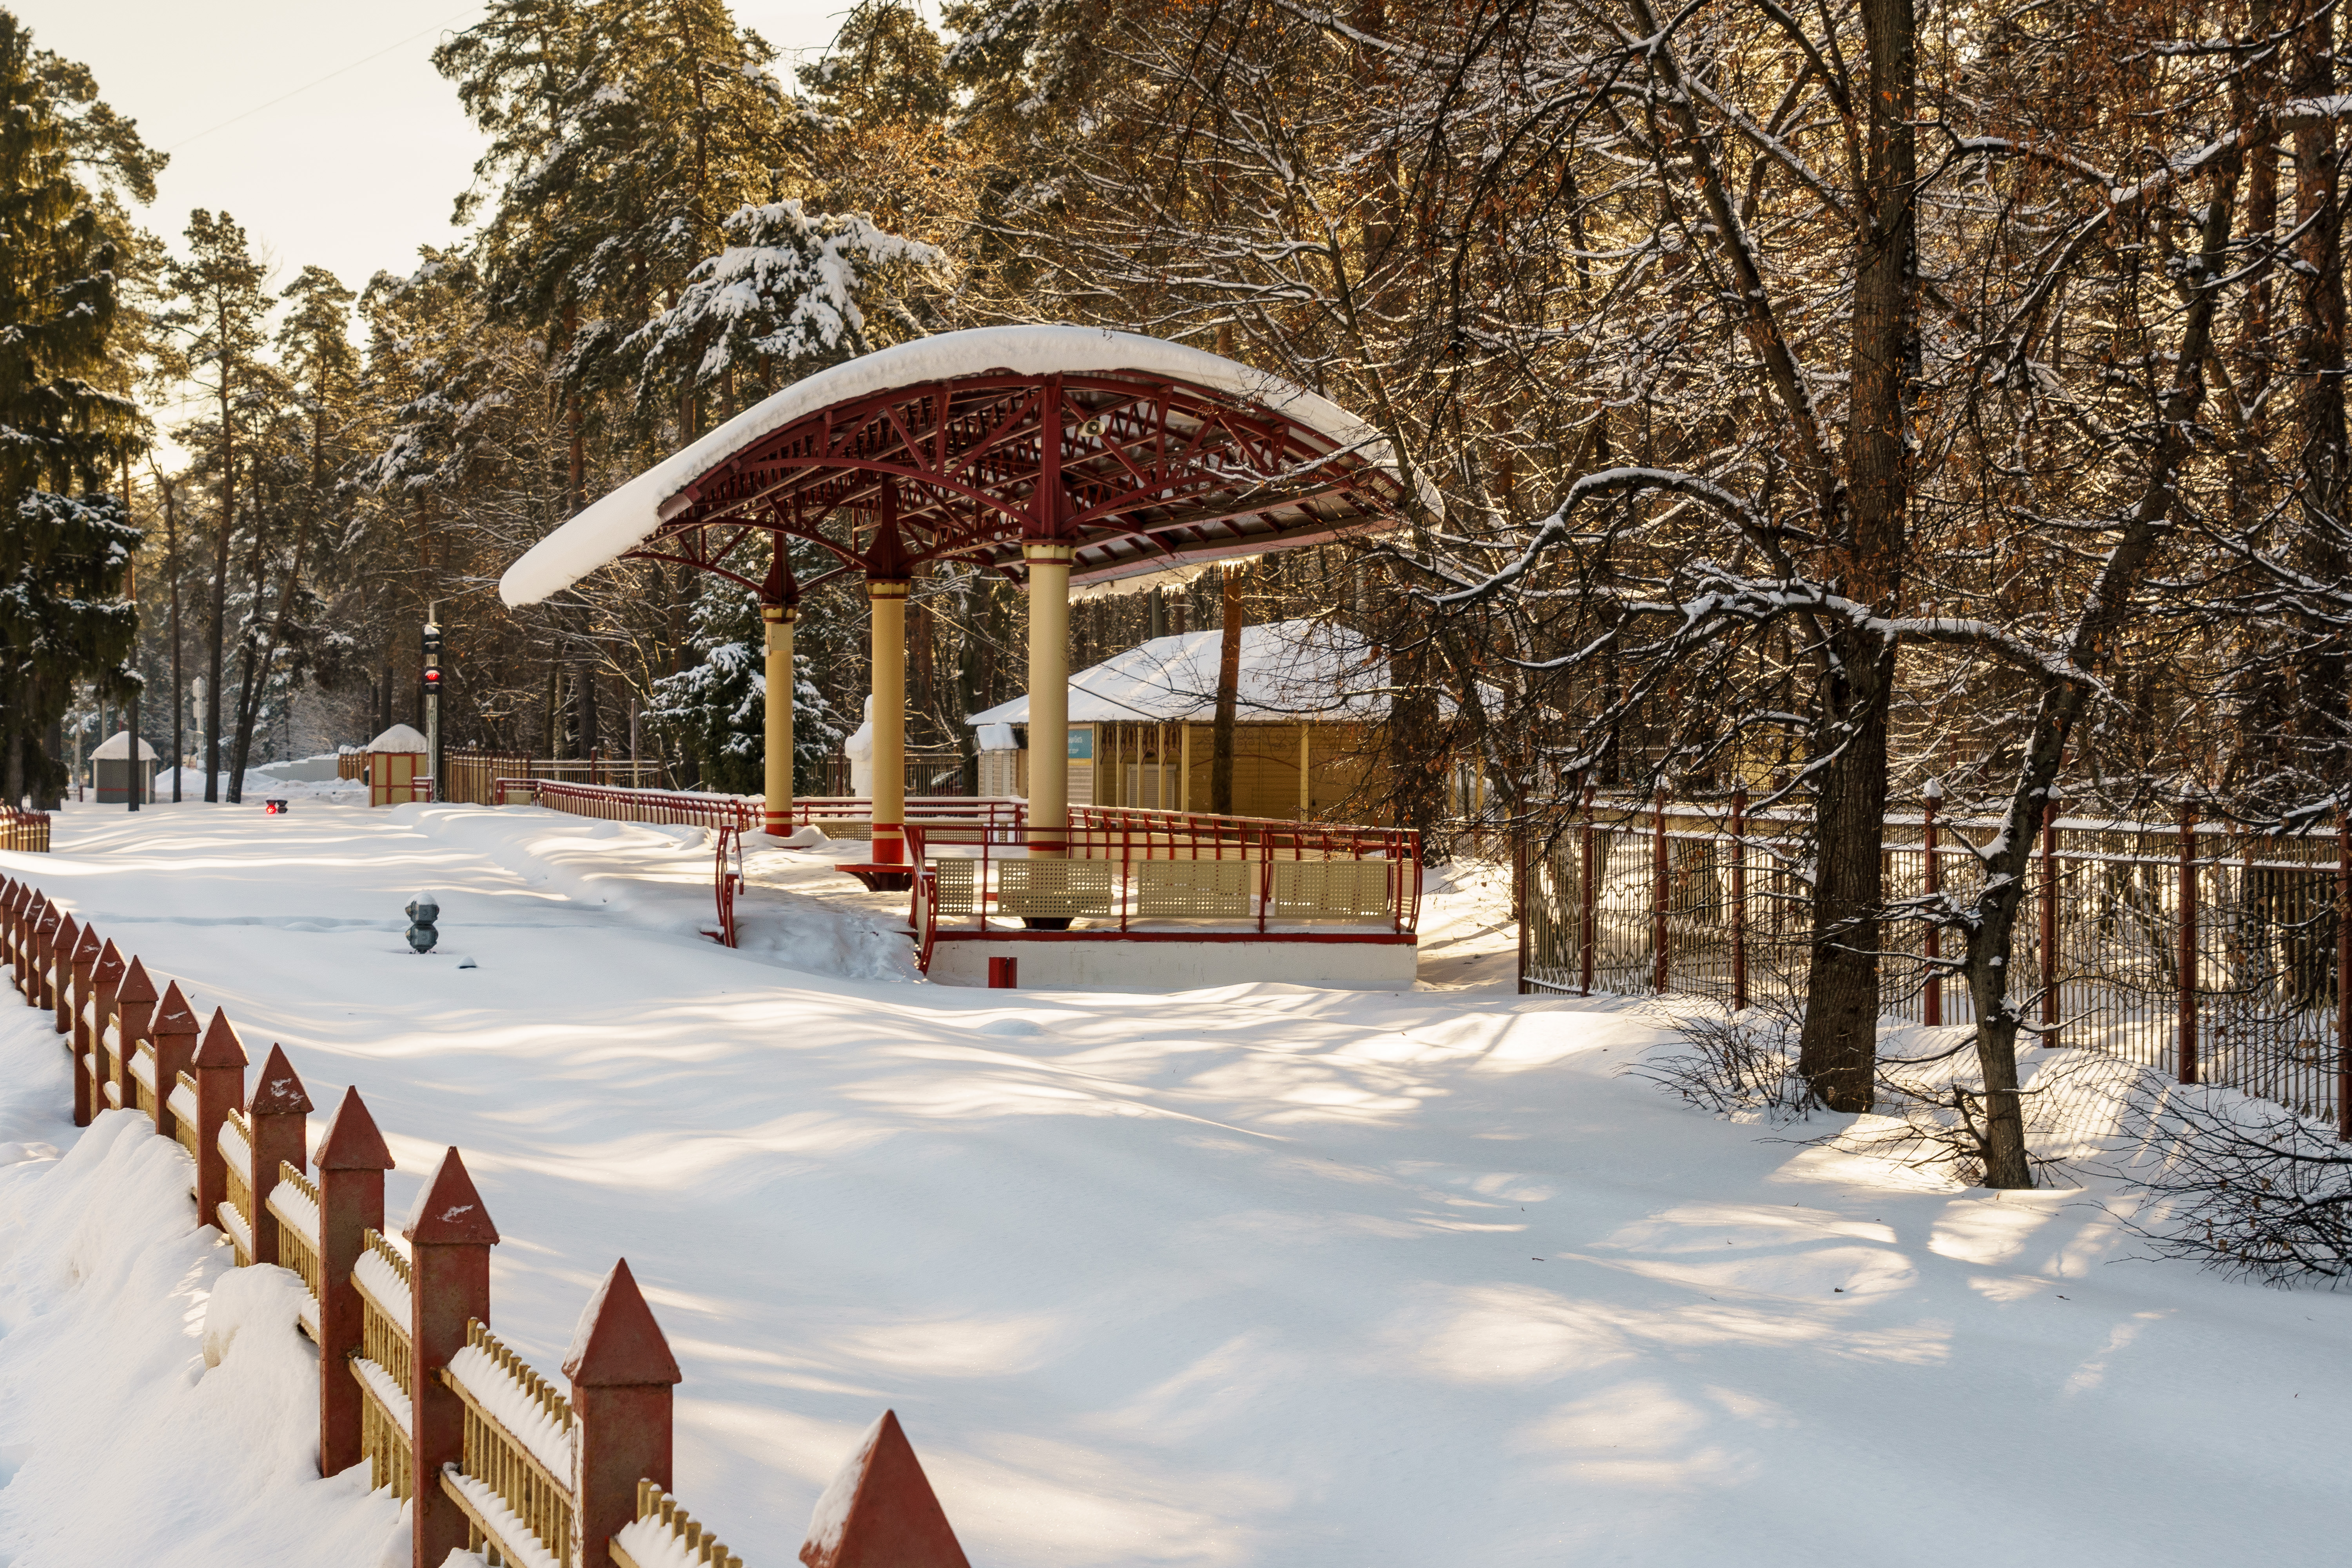
snow, winter, frost, cold, trees, railway, station, branches, white, wintry, snowfall, sky, mysterious, nature, landscape, calm, picturesque, Kratovo Children's Railway, freezing, public space, shade, twig, gazebo, pavilion, precipitation, outdoor structure, fence, winter storm, home fencing, cone, outdoor table, blizzard